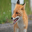
Label: fox